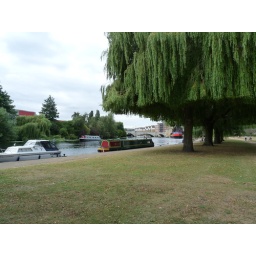
Narrow boat under willow tree